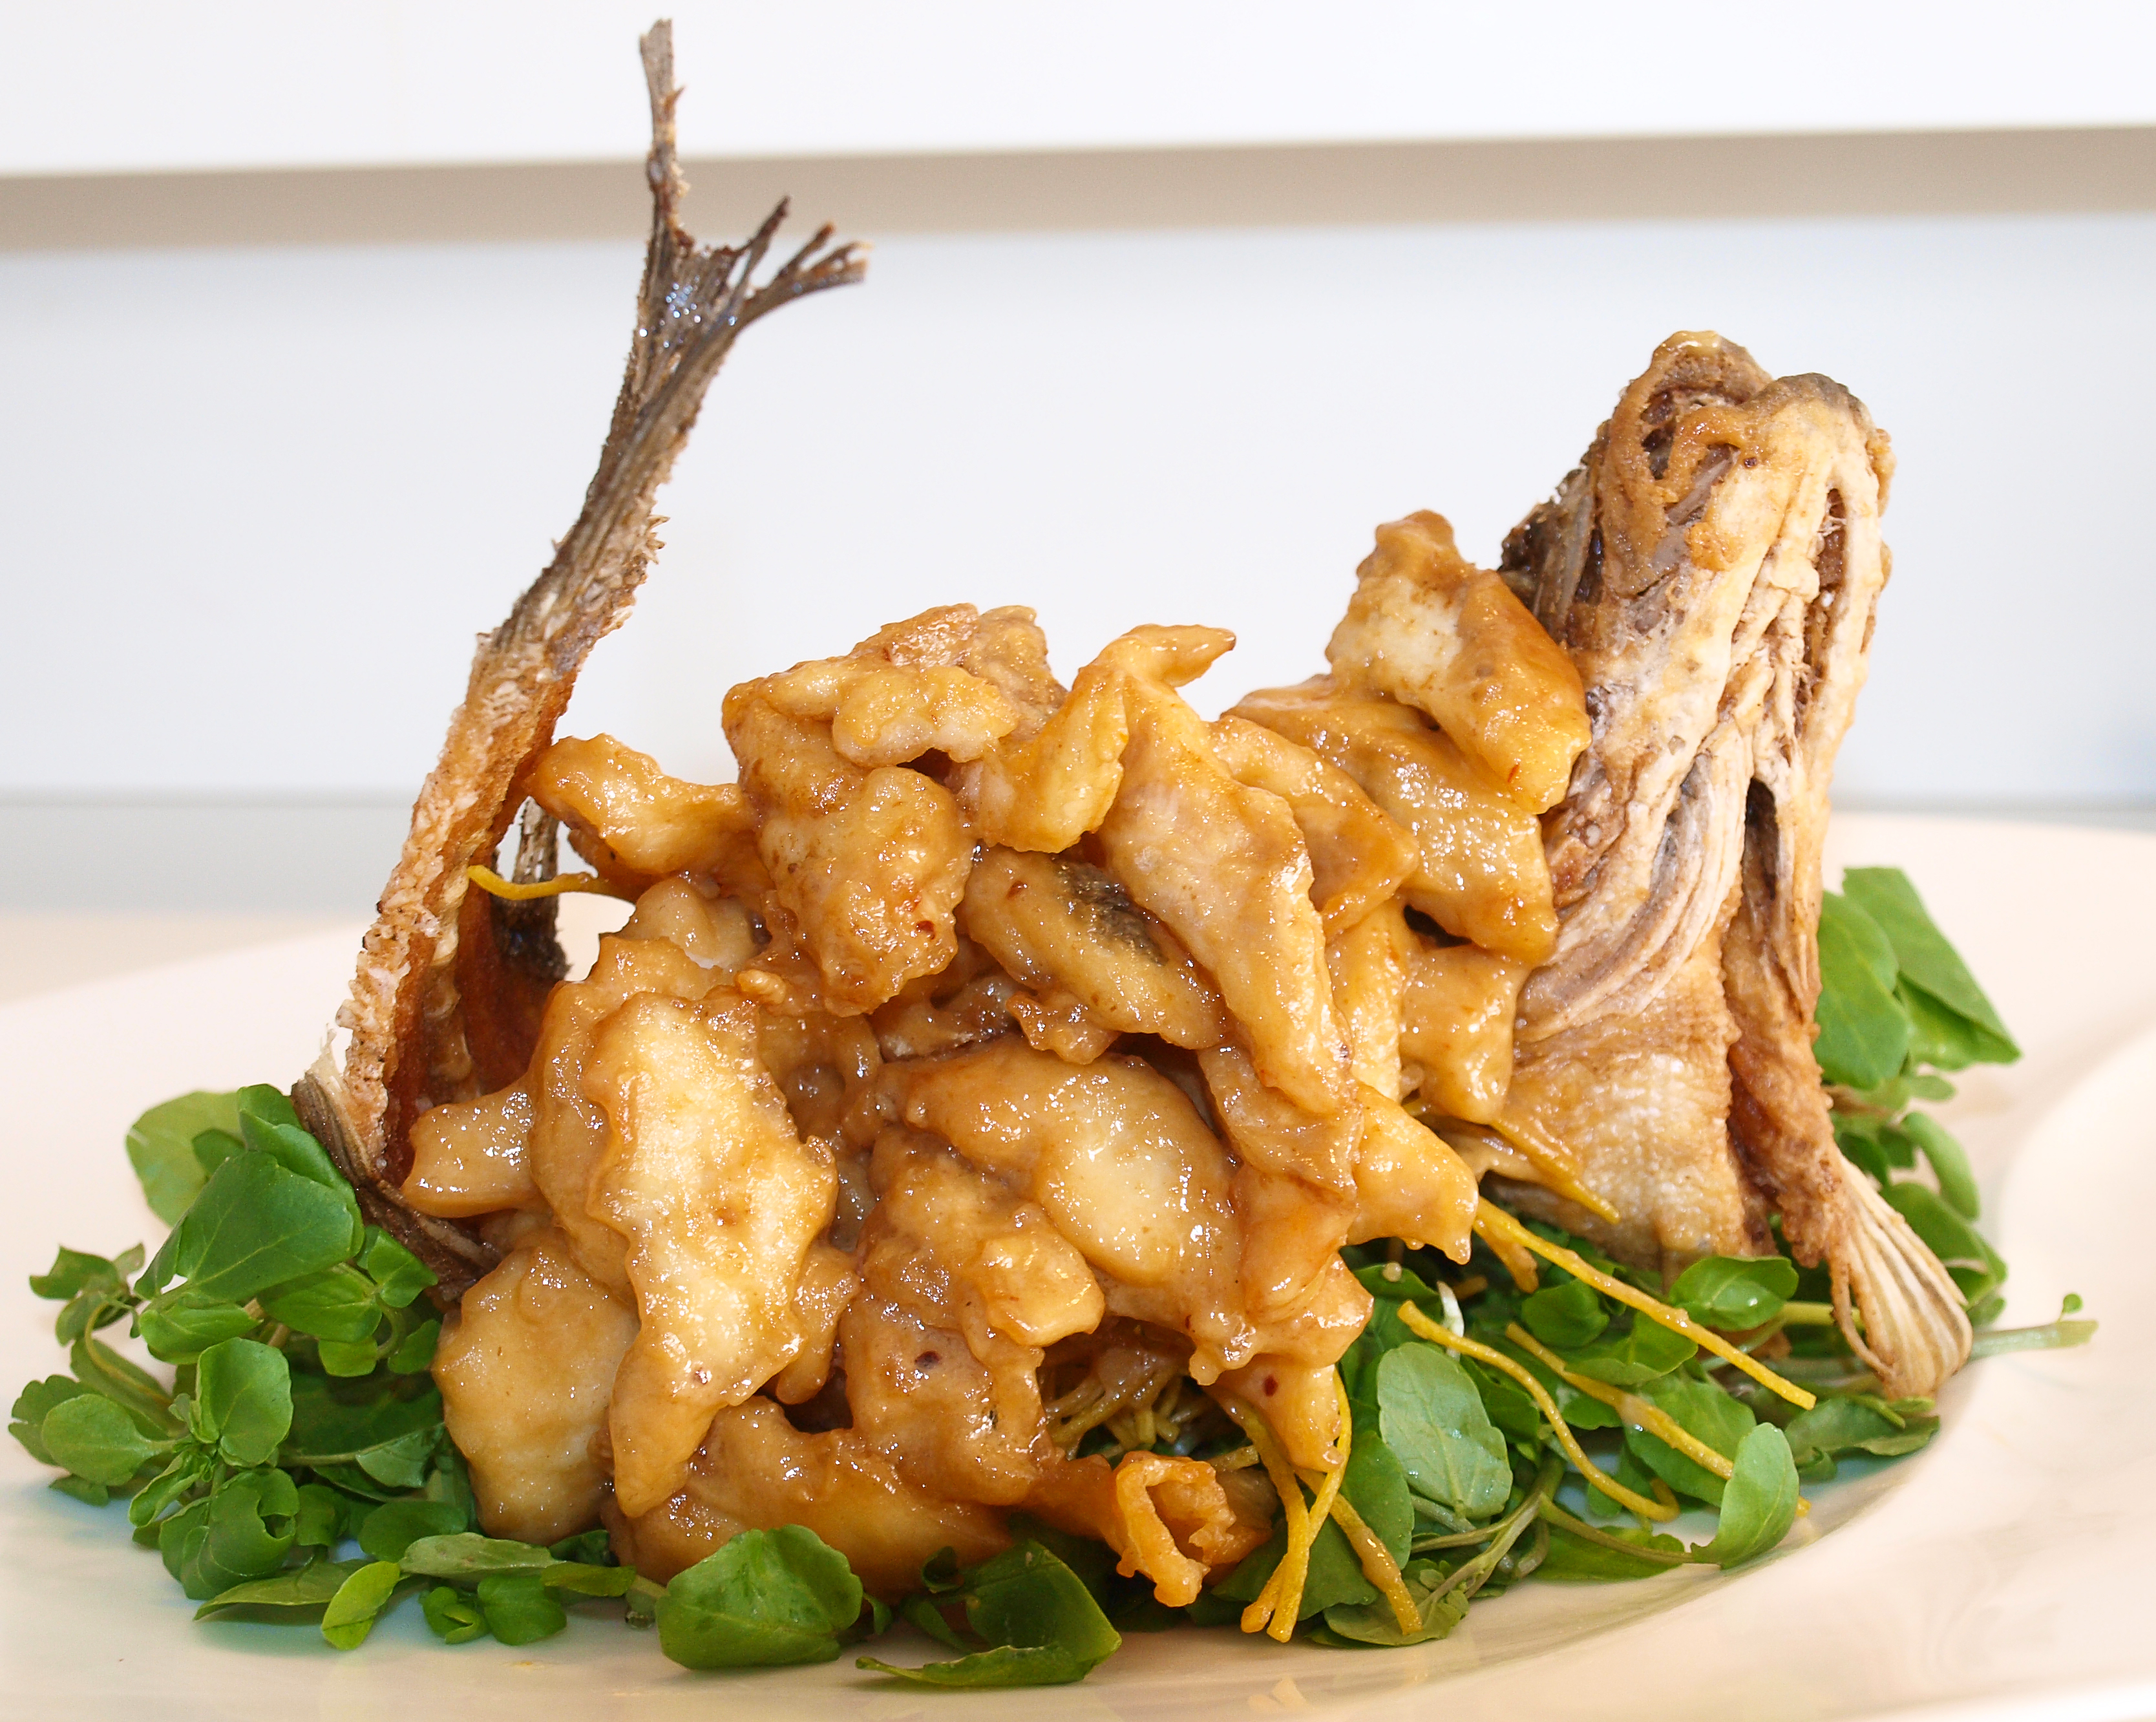
sea, dish, food, cuisine, ingredient, meat, produce, recipe, fried chicken